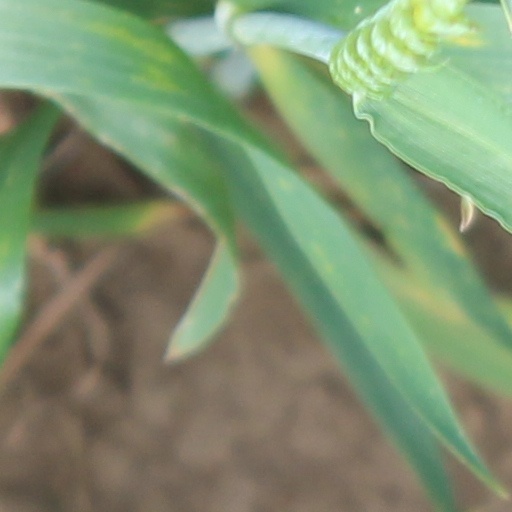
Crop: wheat